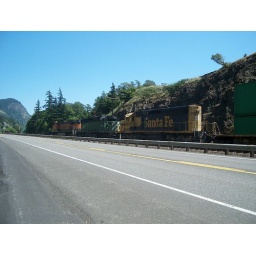
An eastbound stack train runs alongside highway 14 near Home Valley, WA.